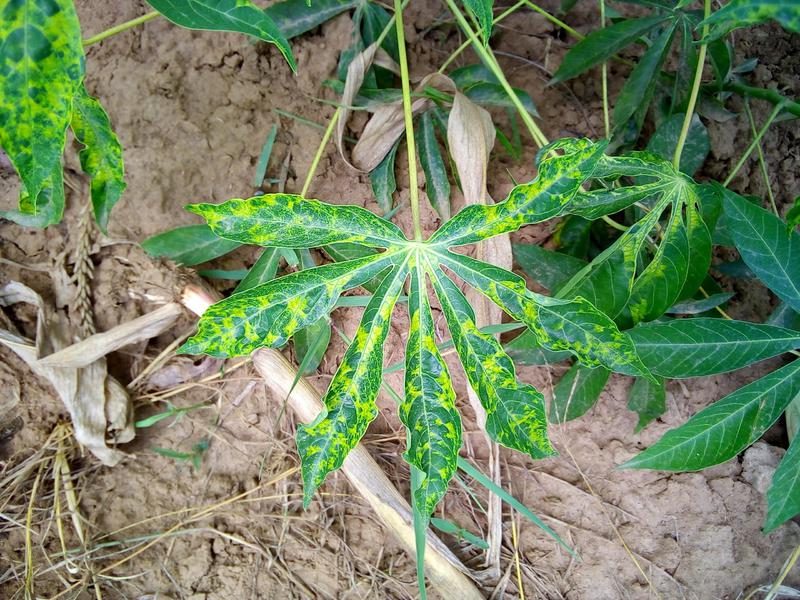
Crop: cassava
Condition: mosaic_disease